History of Uzbekistan

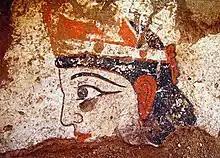
Chorasmian fresco from Kazakly-Yatkan (fortress of Akcha-Khan Kala), 1st century BC-2nd century AD

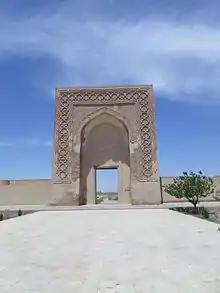
Rabati Malik's portal on the road from Samarkand to Bukhara, 11th century

In the seventh century AD, the Soghdian Iranians, who profited most visibly from this trade, saw their province of Transoxiana (Mawarannahr) overwhelmed by Arabs, who spread Islam throughout the region. Under the Arab Abbasid Caliphate and (starting from the mid-9th century), the Persian Samanid Empire, the eighth to tenth centuries were a golden age of learning and culture in Transoxiana.